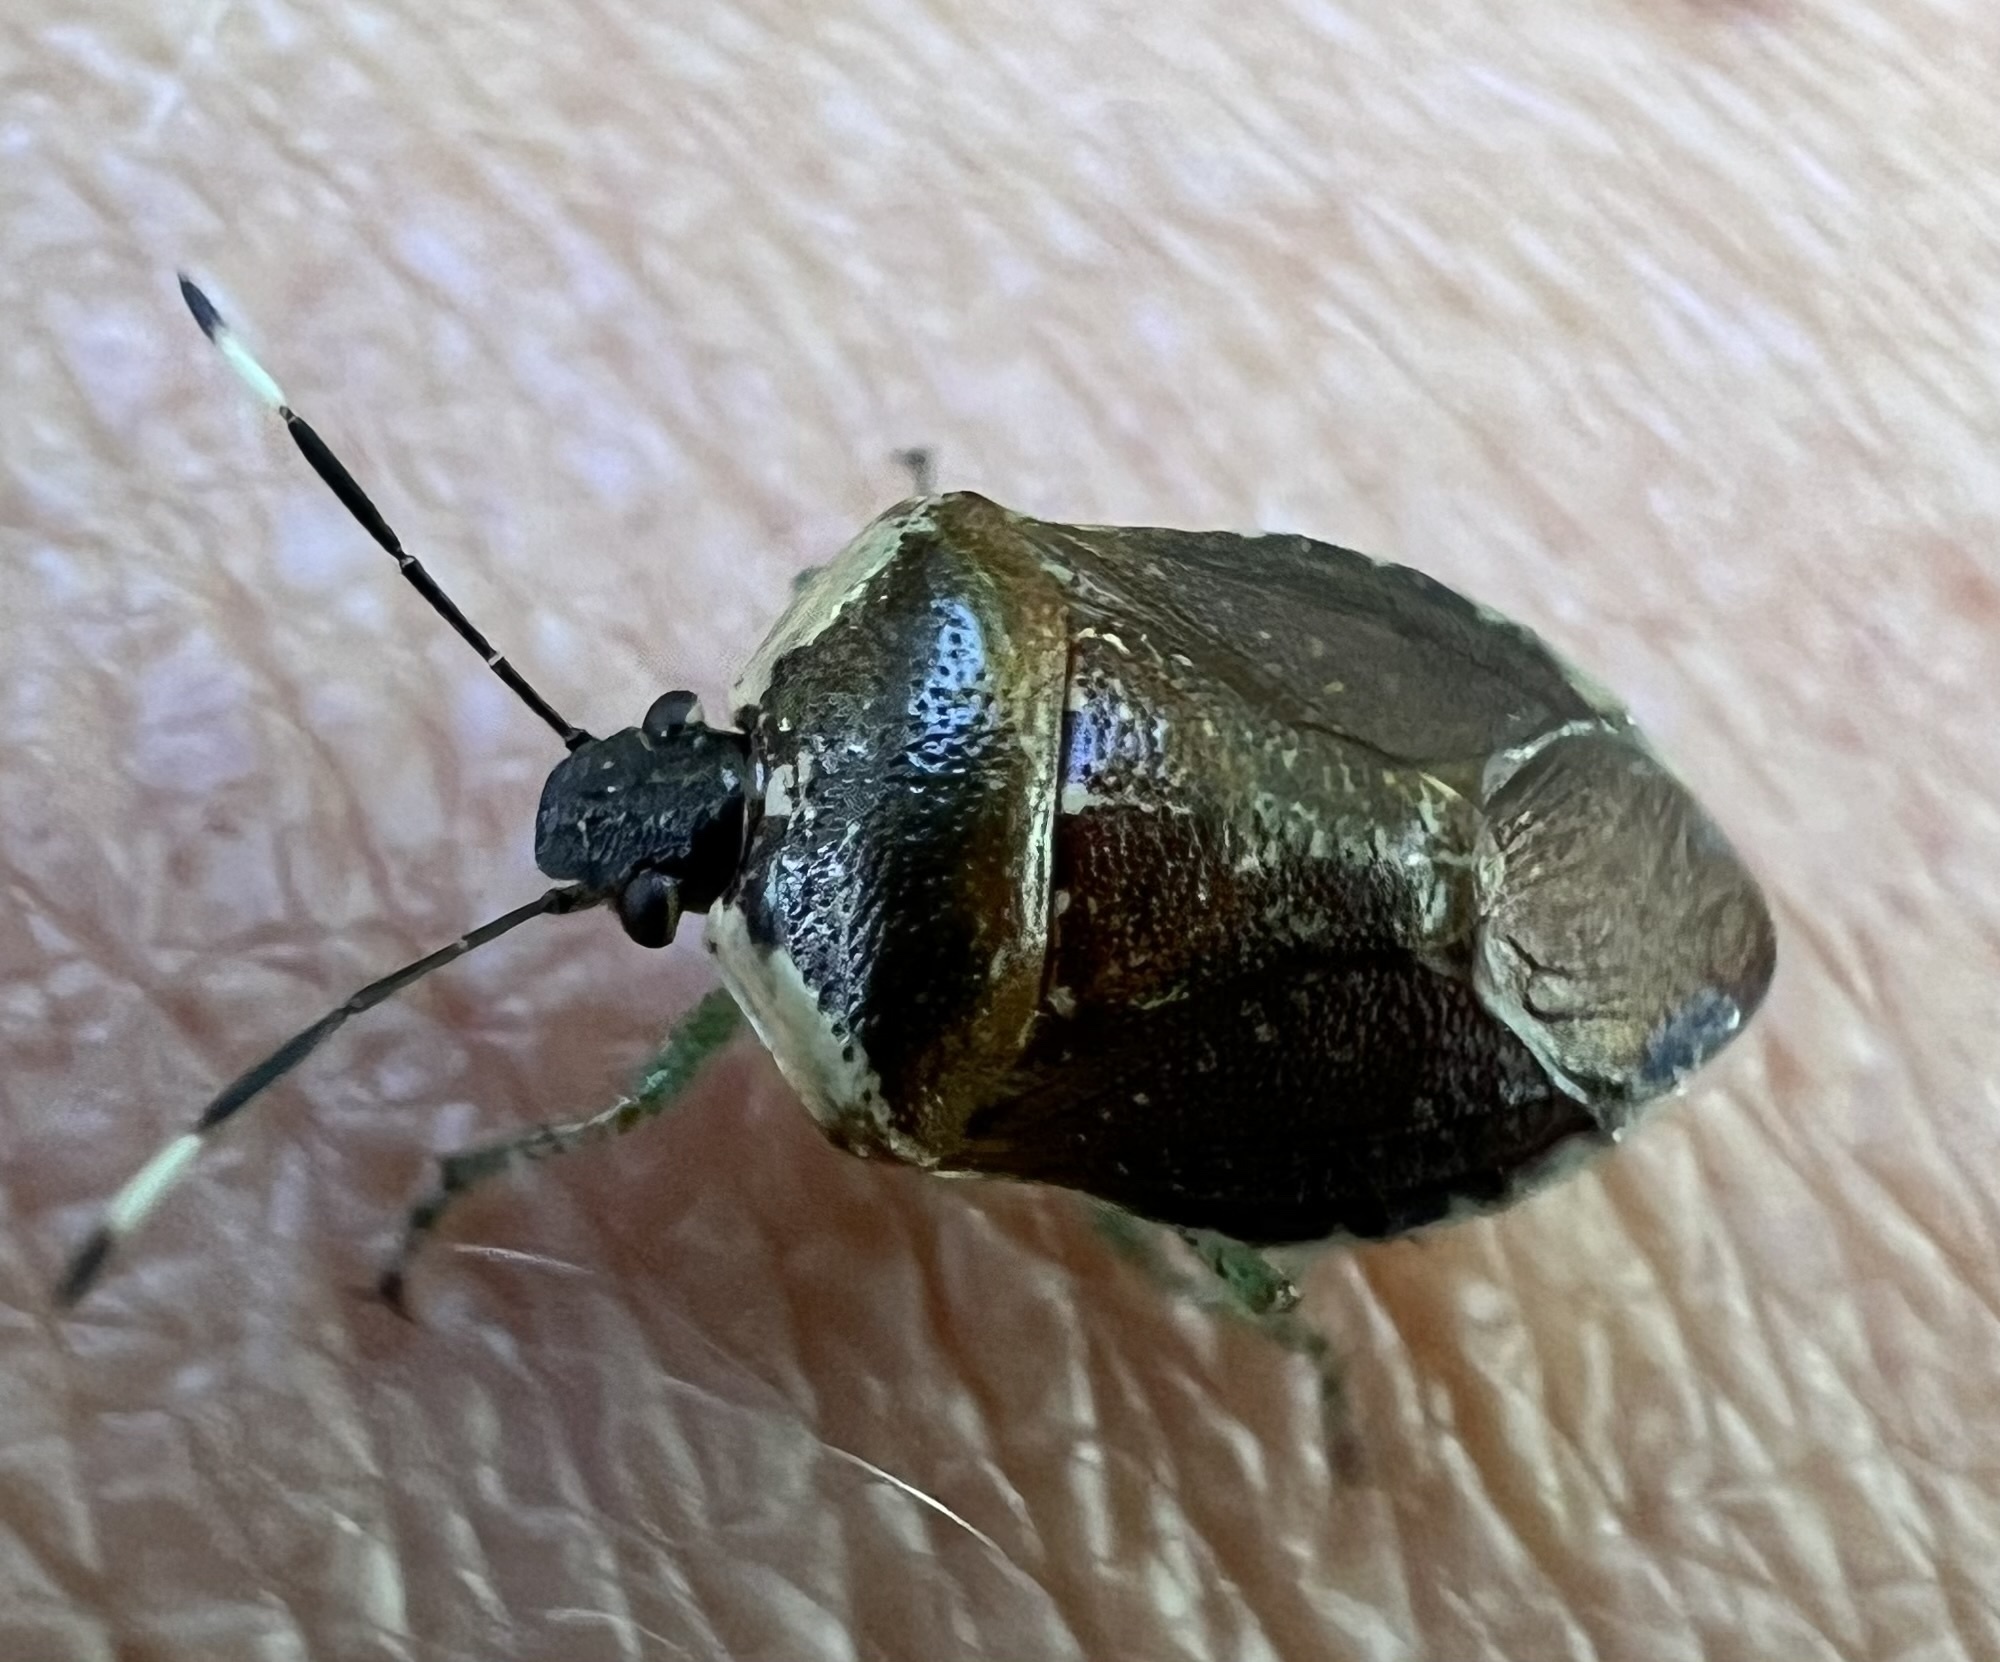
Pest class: stink_bug